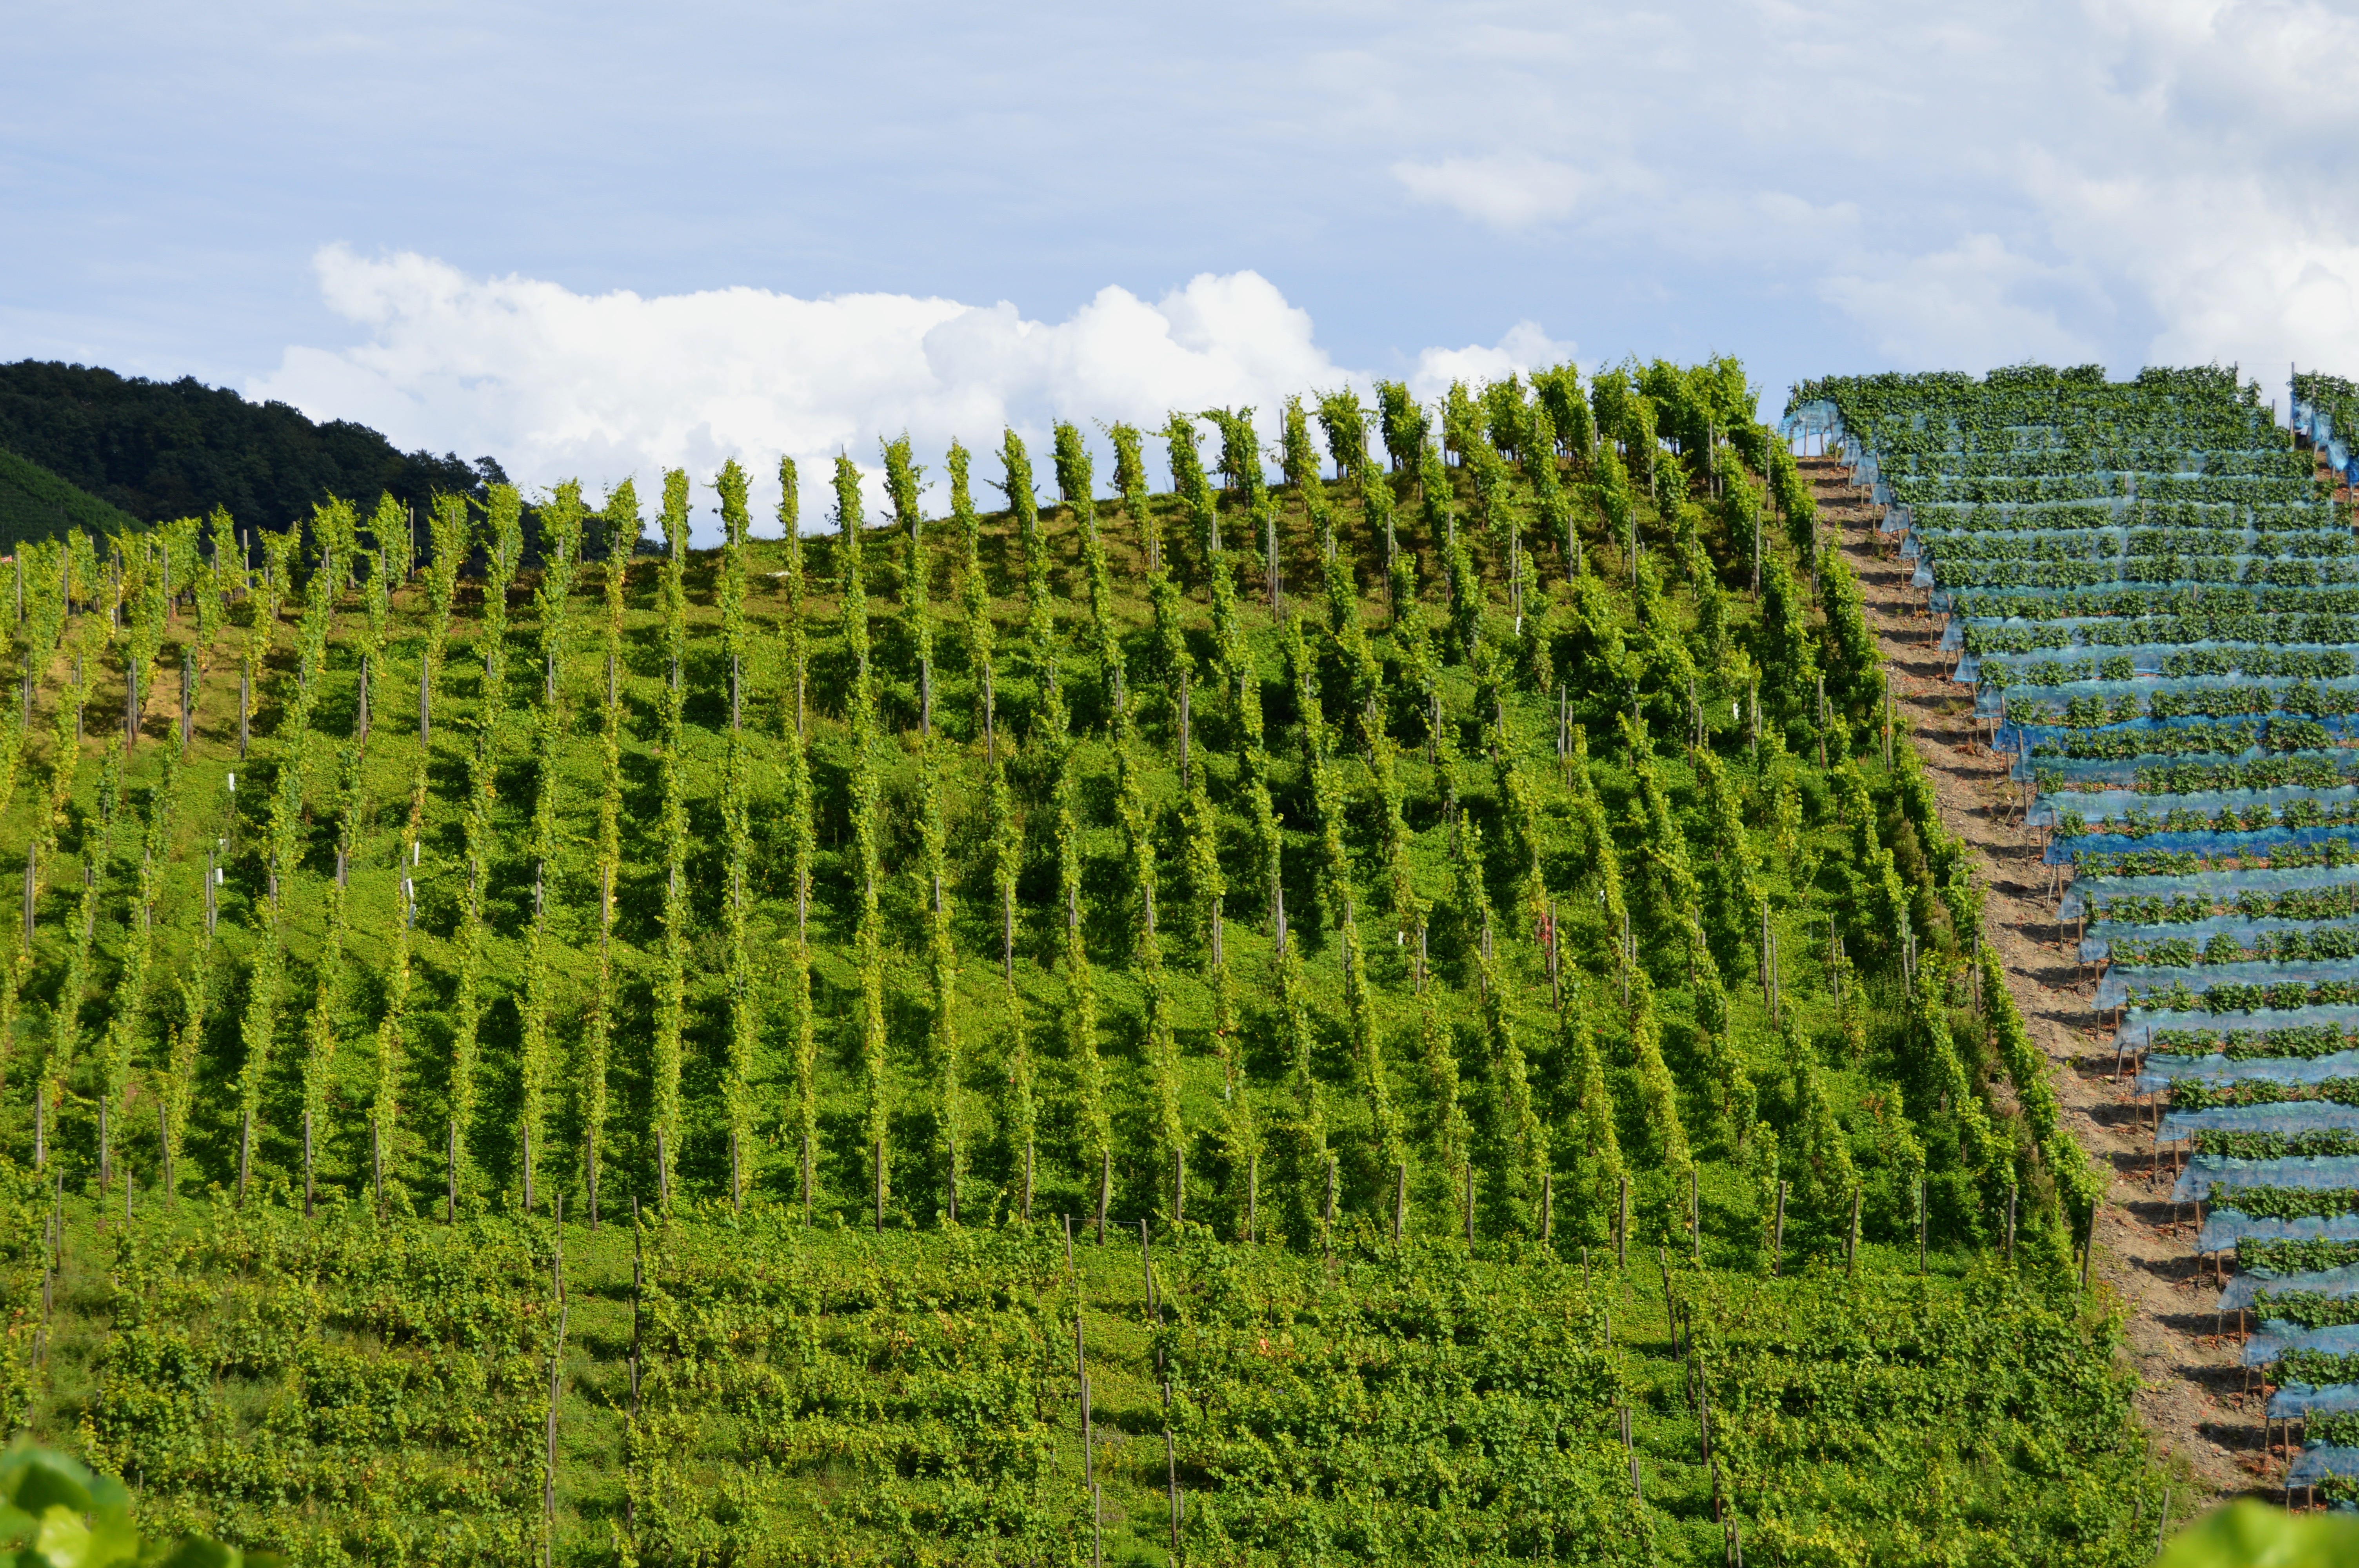
grass, mountain, plant, sky, vineyard, field, lawn, vintage, leaf, hill, green, harvest, crop, soil, agriculture, vines, shrub, plantation, series, ecosystem, hedge, vineyards, winegrowing, paddy field, biome, grass family, outdoor structure